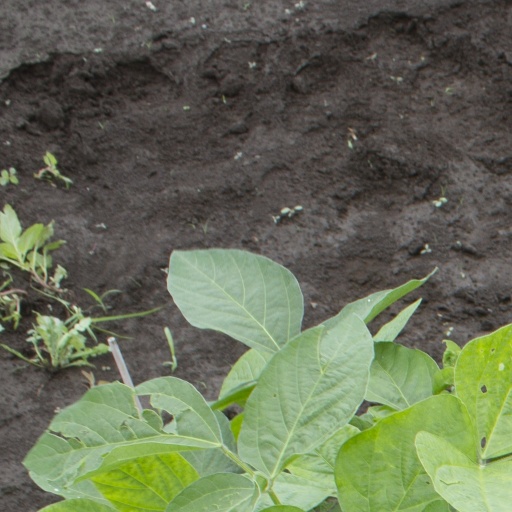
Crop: soybean